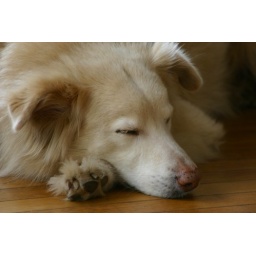
Cheesecake sleeping on the floor in 2004